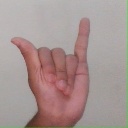
अक्षर: य